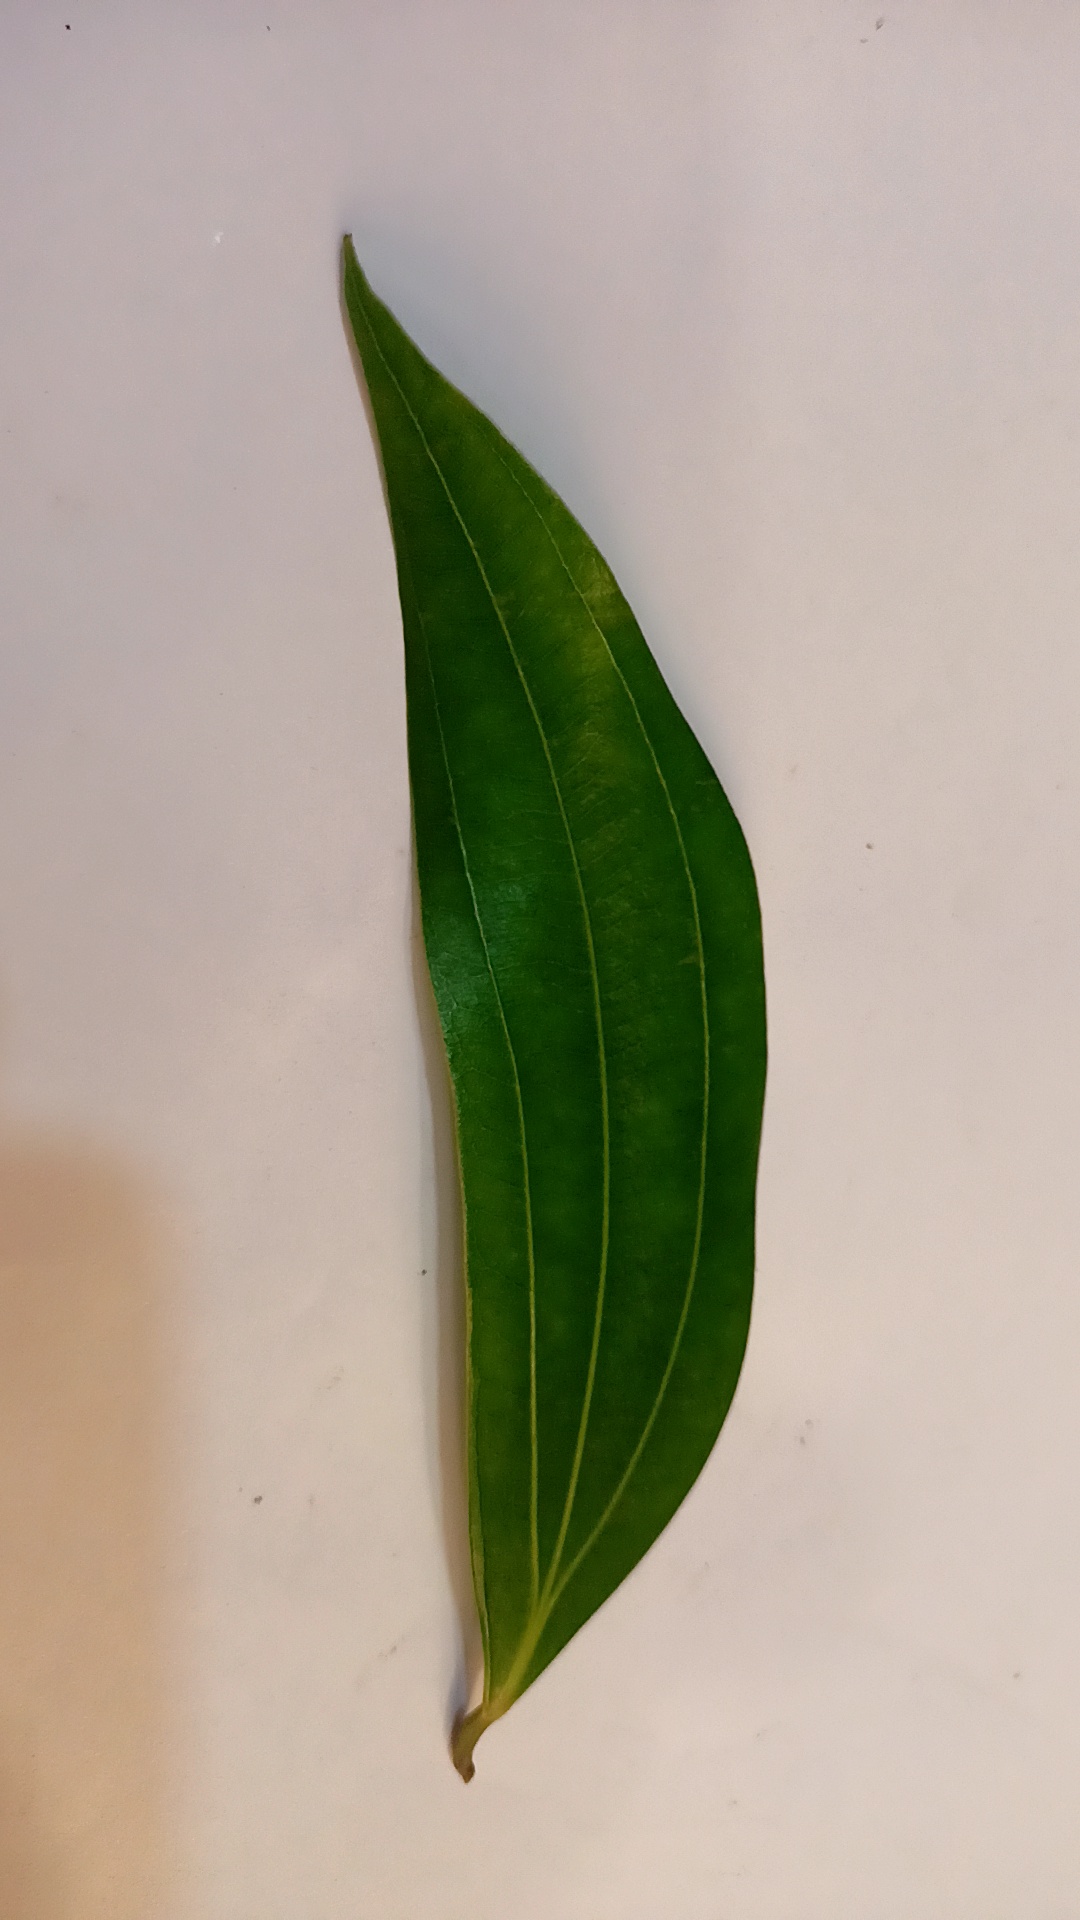
Label: Healthy